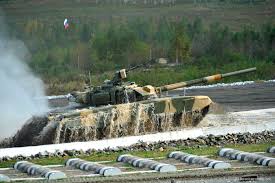
Label: T-90